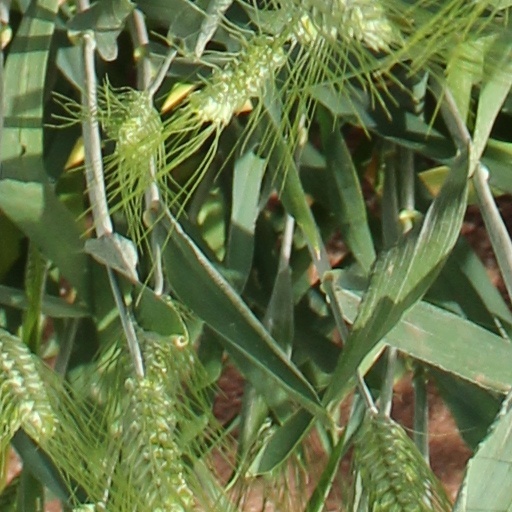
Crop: wheat